Ranger Smith

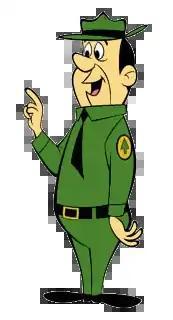
Ranger Smith from "The Yogi Bear Show"

John Smith, more commonly referred to as Ranger Smith (and known as Mr. Ranger by Yogi and Boo-Boo), is a fictional park ranger first appearing in the 1958 "Yogi Bear" cartoon series. The character is Yogi's main antagonist, and appears in other "Yogi Bear" series, including "Yogi's Gang" (1973), "Yogi's Treasure Hunt" (1985), and "Yo Yogi!" (1991), as well as the 2010 live-action "Yogi Bear" film. The cartoon character has been primarily voiced by Don Messick and Greg Burson.